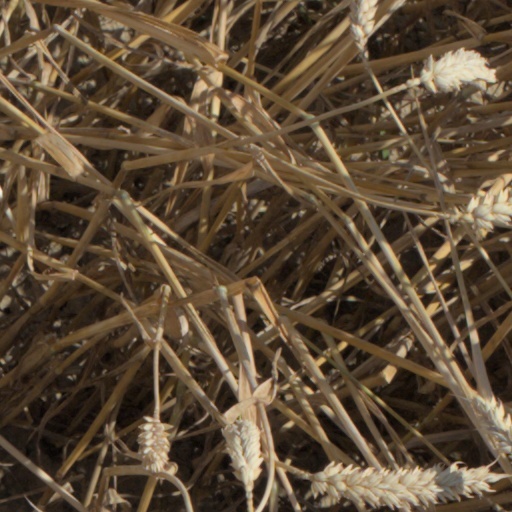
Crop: wheat